Eye liner

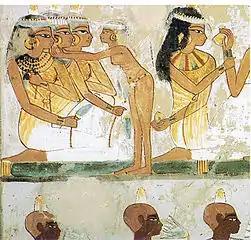
Ancient Egyptian women and men wearing "msdmt" (mesdemet, kohl) eye liner, from the tomb of Nakht in Thebes (15th century BC).

Eye liner or eyeliner is a cosmetic used to define the eyes. It is applied around the contours of the eye(s). It is often used to create various aesthetic effects.